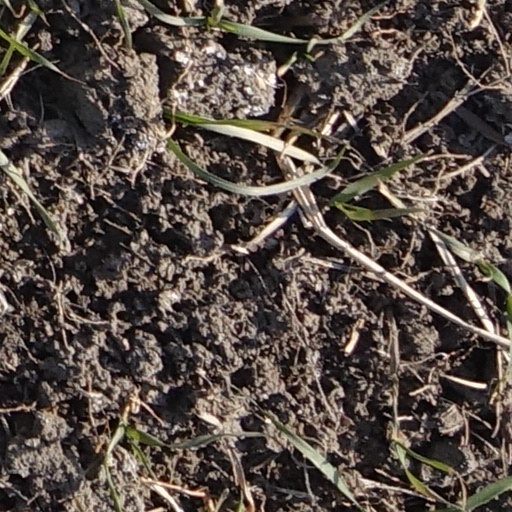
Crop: wheat